Golden spike

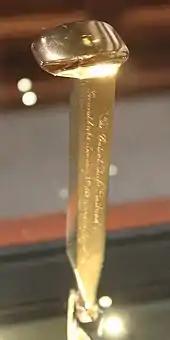
Duplicate Hewes Family Golden Spike (California State Railroad Museum)

A duplicate golden spike, exactly like the one used in the ceremony (except for the date), was cast at the same time, but engraved at a later time and bearing the correct Promontory date of May 10, 1869. It has been noted that the first Golden Spike engraving appeared "rushed". The duplicate golden spike, the Hewes family spike, bears lettering that appeared more polished. Unknown to the public, the duplicate golden spike was held by the Hewes family until 2005 and it is now on permanent display, along with Thomas Hill's famous painting "The Last Spike", at the California State Railroad Museum in Sacramento.